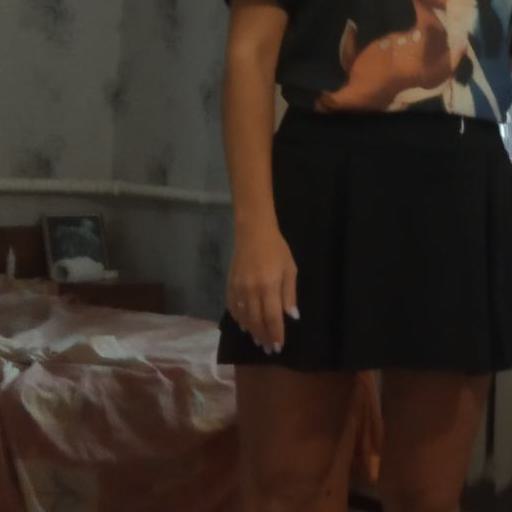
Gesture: no_gesture